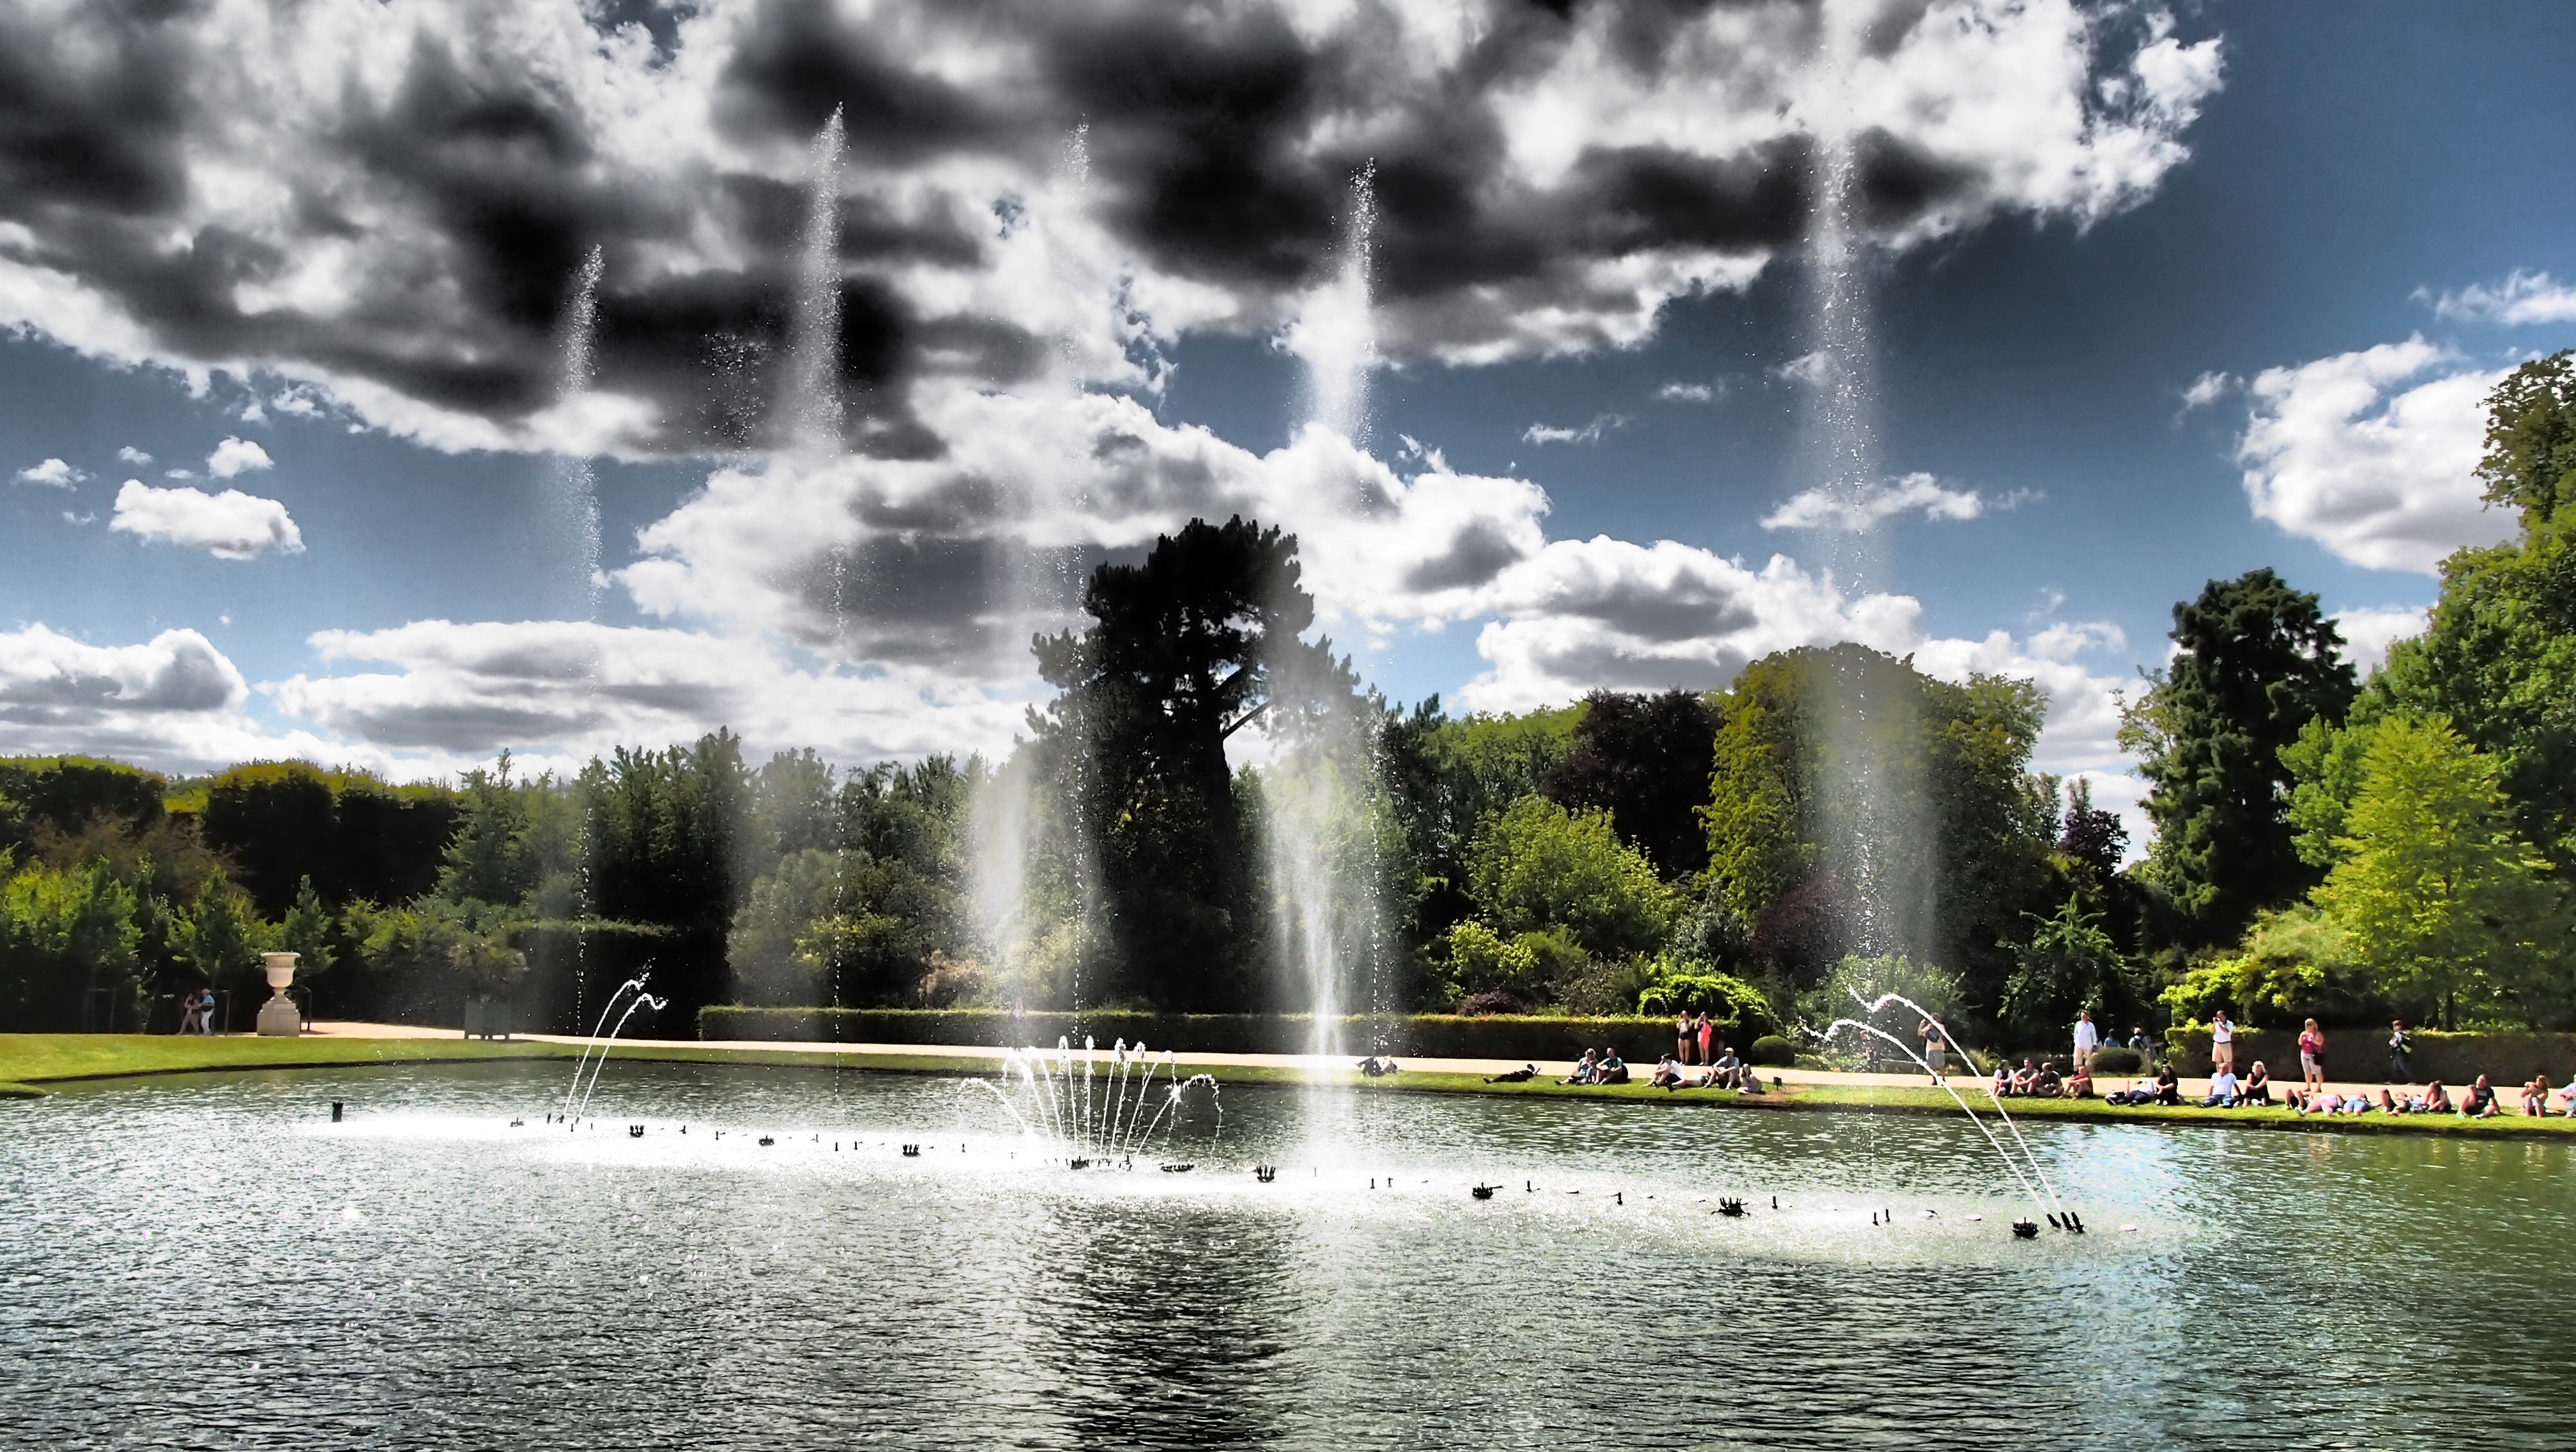
tree, water, nature, cloud, sky, sunlight, lake, paris, pond, reflection, castle, places of interest, fountain, versailles, water feature, reflecting pool